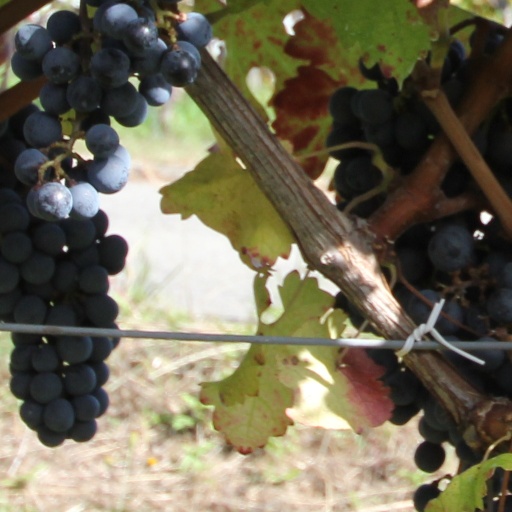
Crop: grape